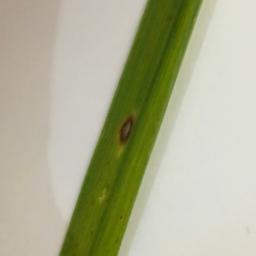
Label: Rice___Leaf_Blast